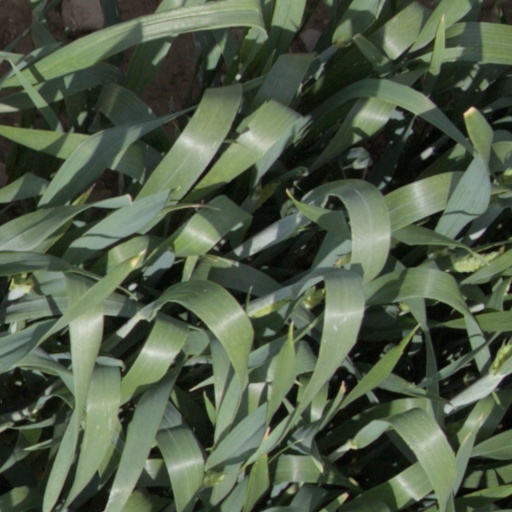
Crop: wheat